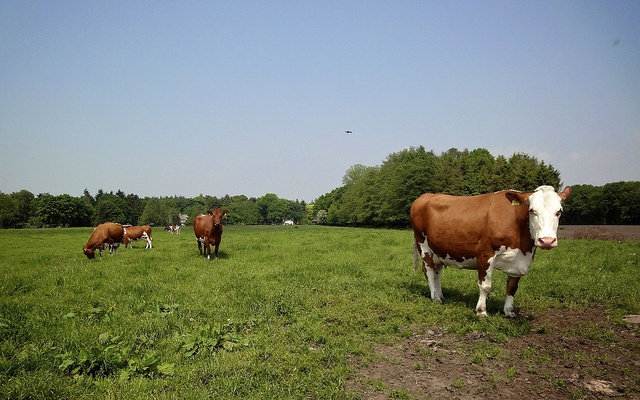
Several brown and white cows are in a grass field.
A few brown cows in an open field.
Brown cows in a green field standing and staring.
A group of brown and white cows on grassy field next to trees.
many cows in  afield with trees in the background